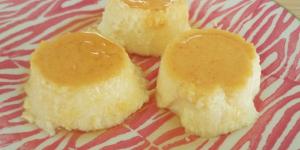
flan de yogur sin horno